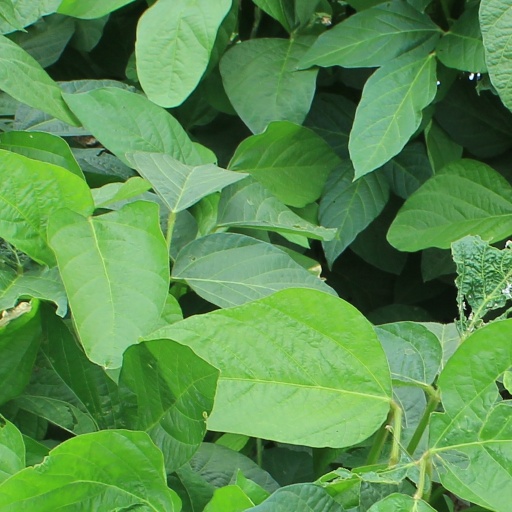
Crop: soybean